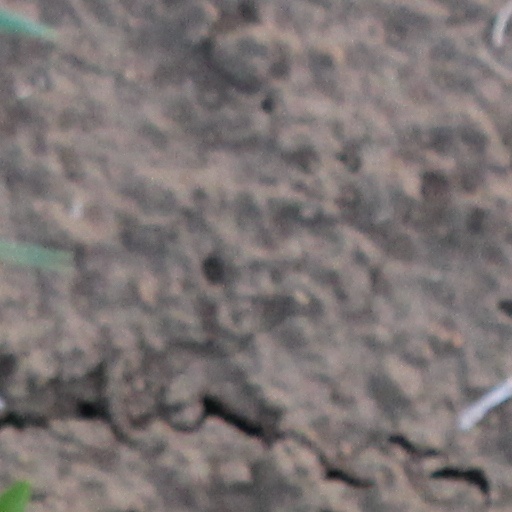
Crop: wheat